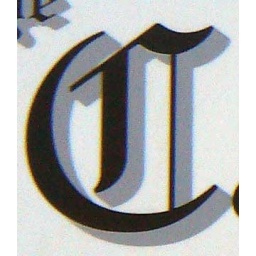
From the street sign of The Carthage Press in Carthage, Missouri.